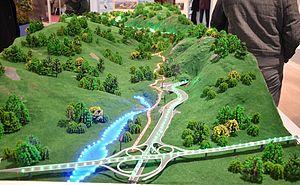
Maquette de l'Autoroute Nord Sud au niveau de la chiffa à son embranchement avec l'Autoroute Est-Ouest
L'Autoroute Nord-Sud est une autoroute de 115 km, en construction en Algérie.